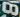
Number: 8